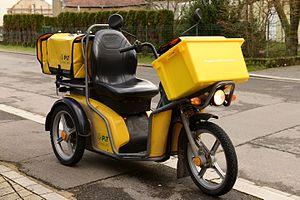
POST Luxembourg est la compagnie publique luxembourgeoise de distribution du courrier. Créée en 1842 en tant qu'administration de l'État luxembourgeois, elle devient un établissement public en 1992 dont l'actionnaire unique est l'État luxembourgeois.